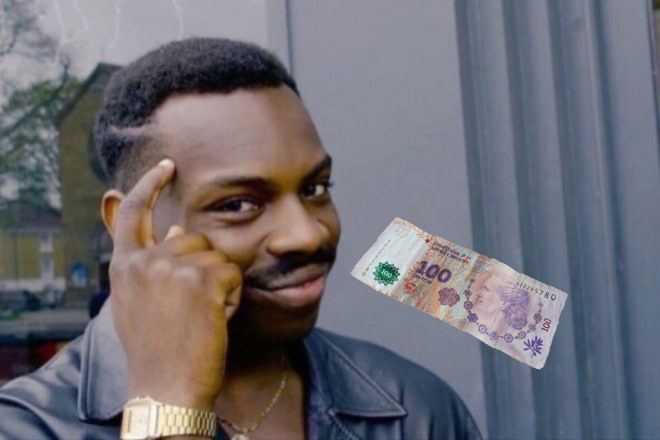
Denominación: 100